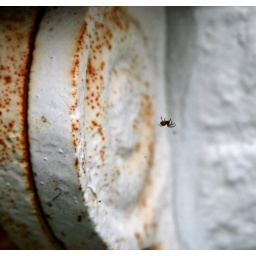
Historic water tower site in Louisville, Kentucky.